Aslan Karatsev

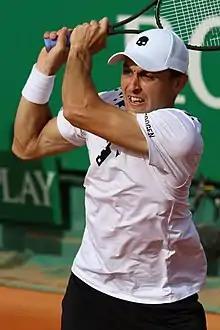
Karatsev at the 2022 Monte-Carlo Masters

Aslan Kazbekovich Karatsev (born 4 September 1993) is a Russian professional tennis player. He reached a career-high singles ranking of world No. 14 on 7 February 2022, and peaked at No. 76 in the doubles rankings on 16 May 2022.